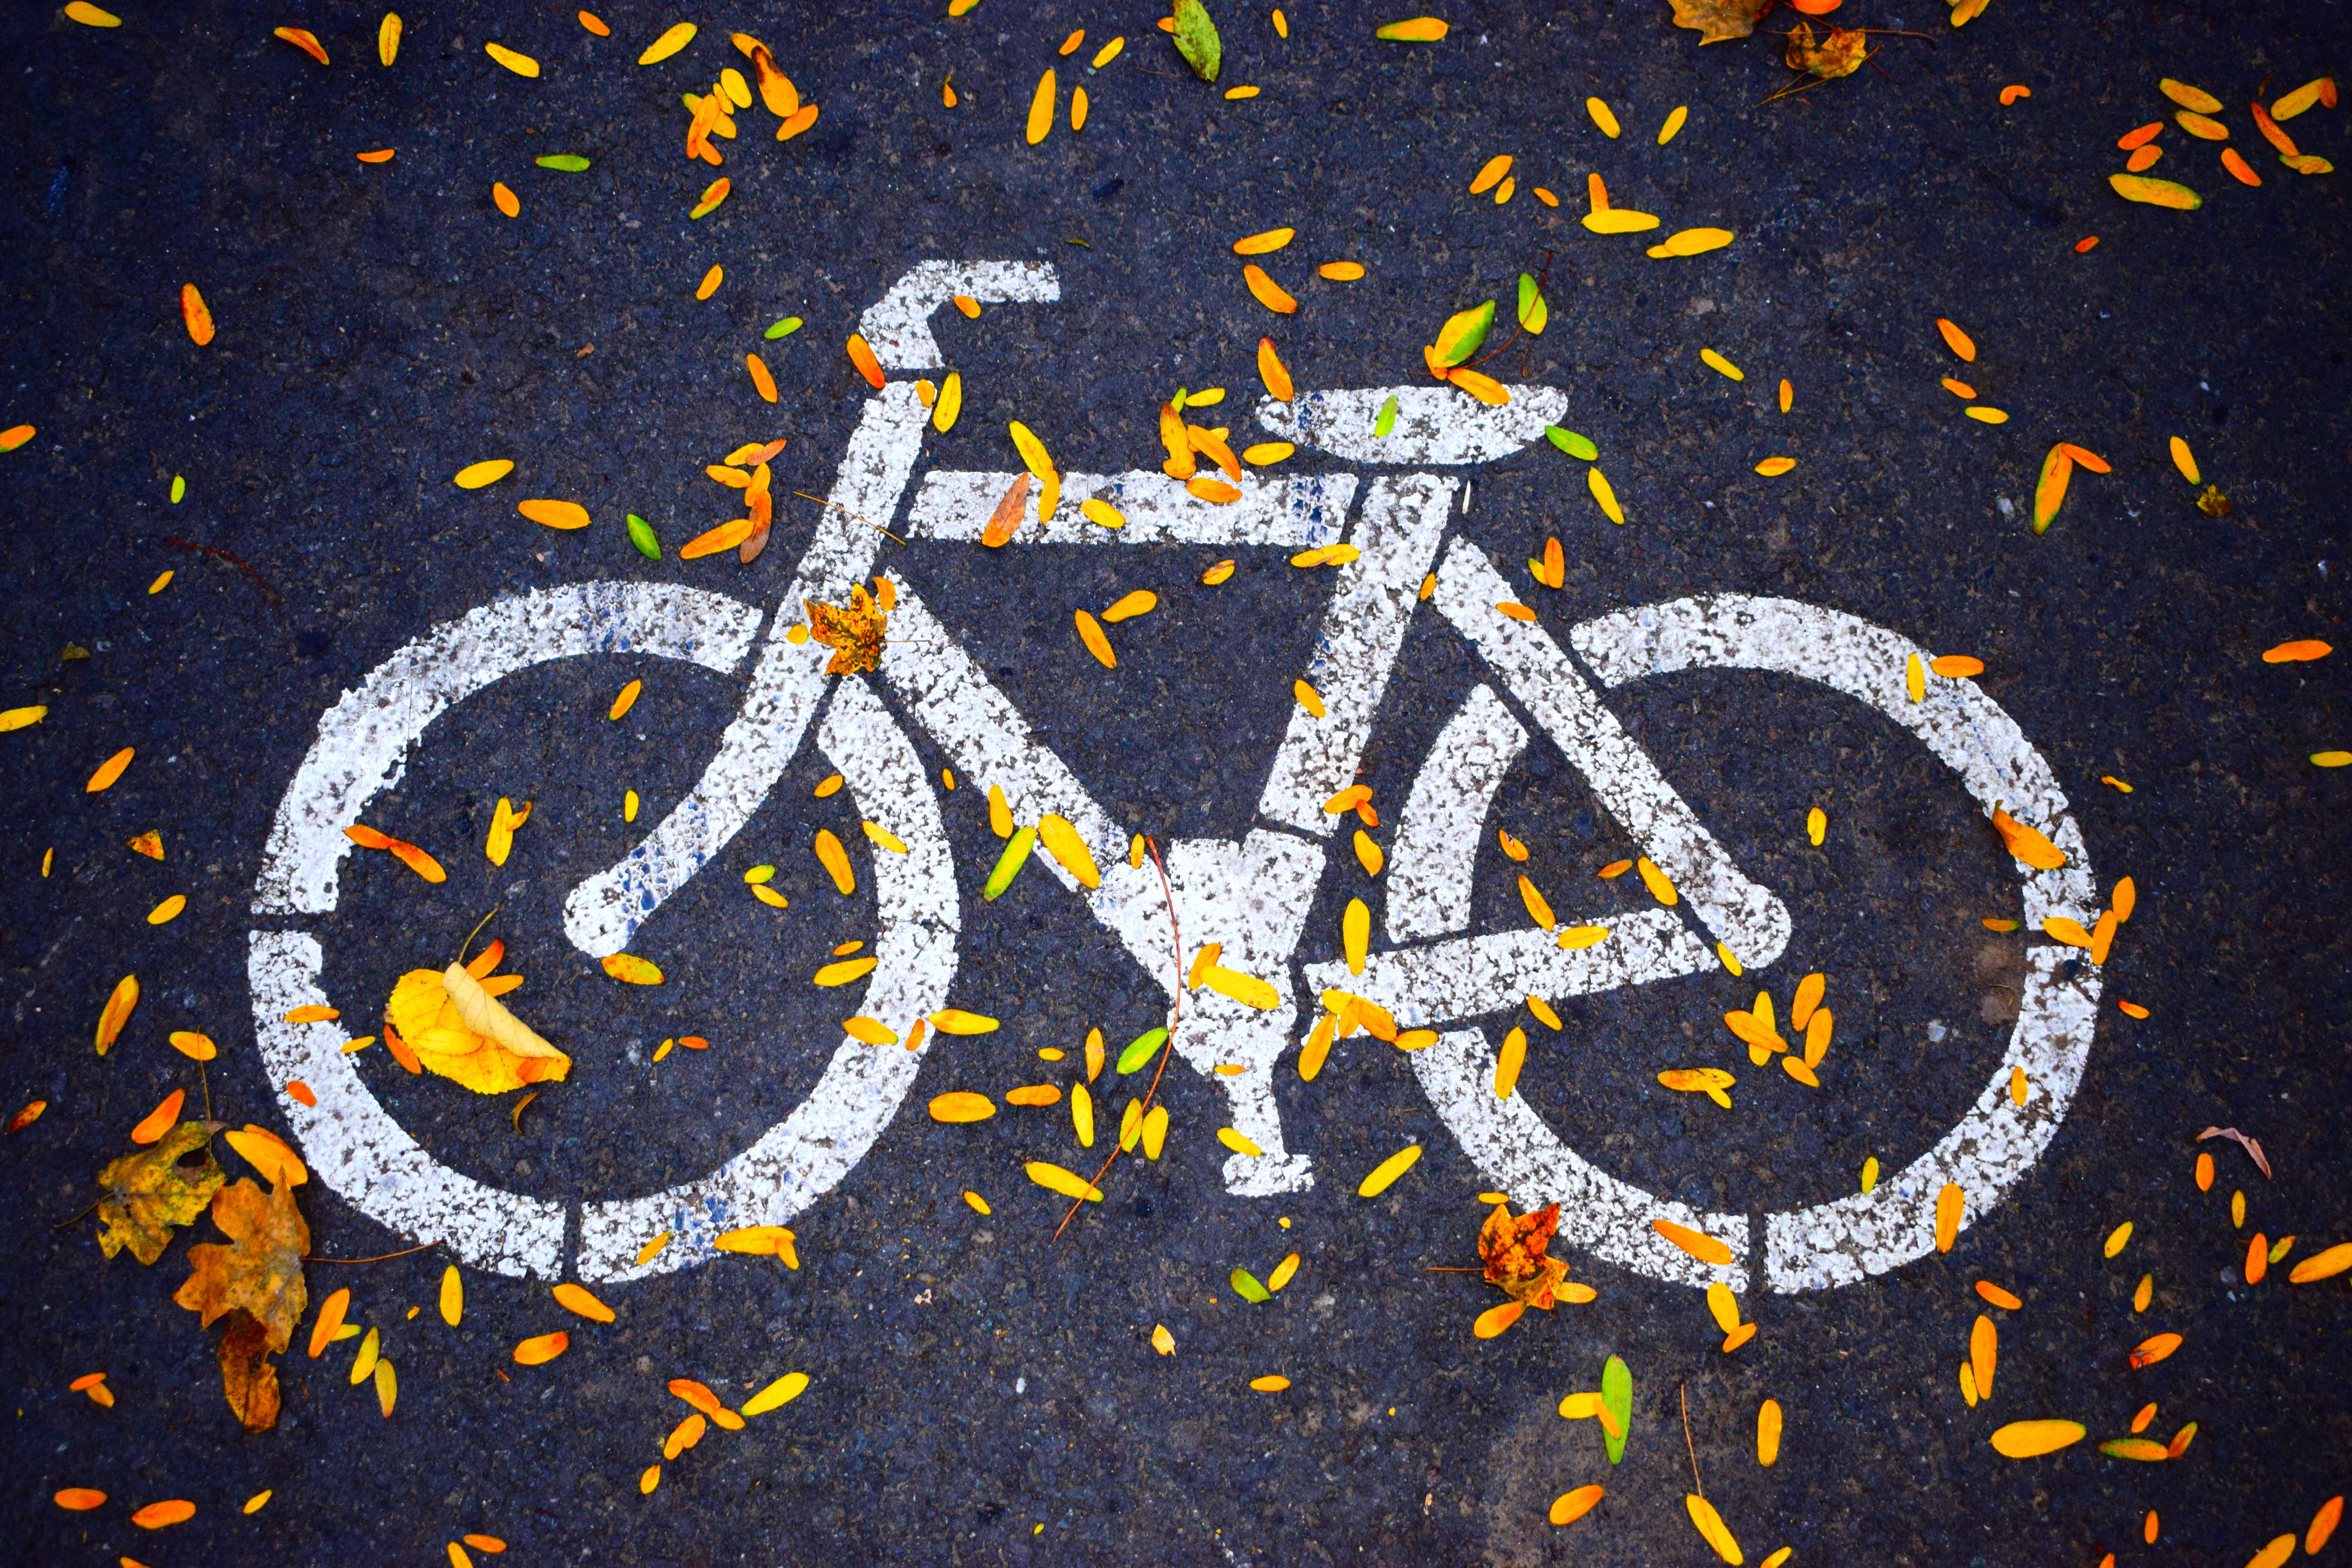
yellow, text, font, space, graphics, art, computer wallpaper, symbol